Schloss Wolfenbüttel

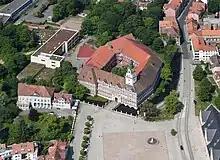
Aerial view of the Schloss

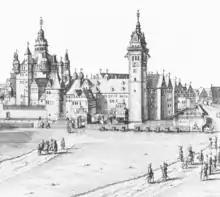
Matthäus Merian's copperplate engraving of the Schloss, 1654

Schloss Wolfenbüttel is a castle in Wolfenbüttel, Lower Saxony, Germany. An extensive four-wing complex, it originated as a moated castle ("Wasserburg"). It is the second-largest surviving "schloss" in Lower Saxony and served as the main residence of the rulers of the Principality of Brunswick-Wolfenbüttel from 1432 to 1753. It now houses a "gymnasium" secondary school, the Federal Academy of Arts Education, and a museum with its historic rooms on display. Its immediate vicinity is home to several historically significant buildings including the Herzog August Bibliothek, the Lessinghaus, the Zeughaus, and the Kleines Schloss.